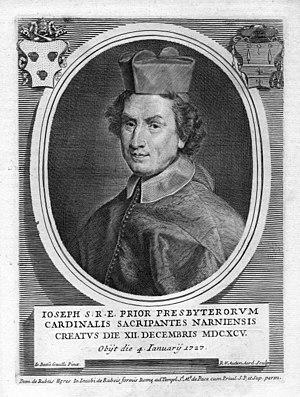
portrait gravé
Giuseppe Sacripante est un cardinal italien de la fin du XVIIᵉ siècle et du début du XVIIIᵉ siècle. Il est l'oncle du cardinal Carlo Maria Sacripante.
Robert van Audenaerd, né à Gand le 30 septembre 1663 et mort dans la même ville le 3 juin 1743, est un peintre et un graveur à l’eau-forte et au burin.